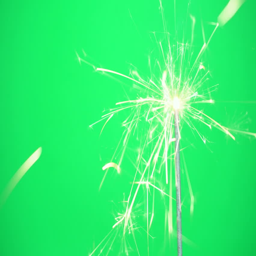
bengal light against the green